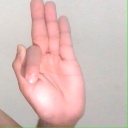
अक्षर: फ